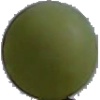
Label: Grape White 4